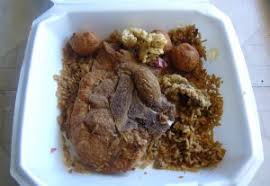
Yemek: pirinc_pilavi